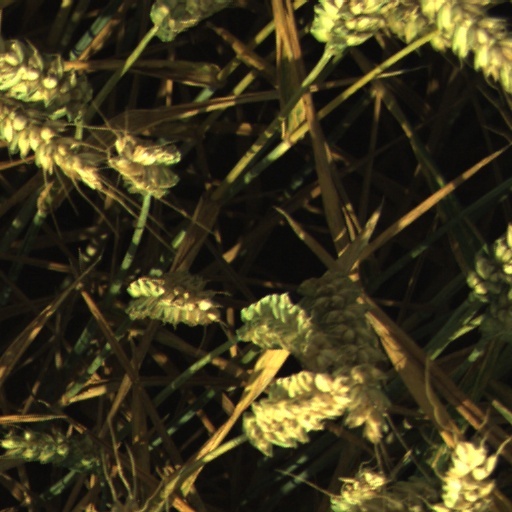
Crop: wheat